Lekan Balogun

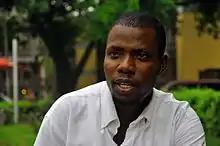
Balogun in 2012

Lekan Balogun (born 3 March 1973) is a Nigerian dramatist and theatre director. His plays include "Moremi Ajaasoro", performed as the Western zone's entry for the Festival of Nigerian Plays (FESTINA 2003); "Olofin Ajaye and The Mote in the Eye", NANTAP International Theatre Day, 2008 and 2009/20th Anniversary Play projects; "The Rejected Stone", an African retelling of the popular fable "Cinderella", "Alaafin Kanran", "Farewell and Dirty Circle" for Royal Court Theatre, London, excerpt performed at the Sloane Square, Jerwood Theatre, London, in 2009 with sponsorship from the British Council, Nigeria & GENESIS Foundation, UK; "The Ghost Catcher"; "Goodbye Yesterday"; "Our Tomorrow Today"; Ijebu 1832; "For Heroes and Scoundrels", among others. He wrote and directed a play about Zulu folklore (Izibongo) and history in 2008 with the title "Shaka", the Zulu legend.